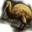
Label: bird